Jean Taubenhaus

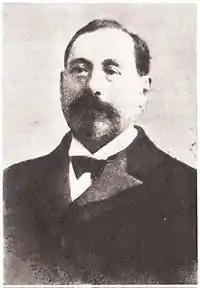

Jean (Jan) Taubenhaus (14 December 1850, in Warsaw – 14 September 1919, in Paris) was a Polish–born French chess master.